Demopolis Town Square

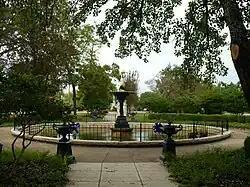
The fountain in the center of the park in 2010.

Demopolis Town Square, currently officially known as Confederate Park, is a historic park in the city of Demopolis, Alabama, United States. It is one of the oldest public squares in the state. Demopolis had its beginnings in 1817 with the Vine and Olive Colony, and the park was established in 1819. The park covers one city block, bounded by Main, Capitol, Walnut, and Washington Streets.